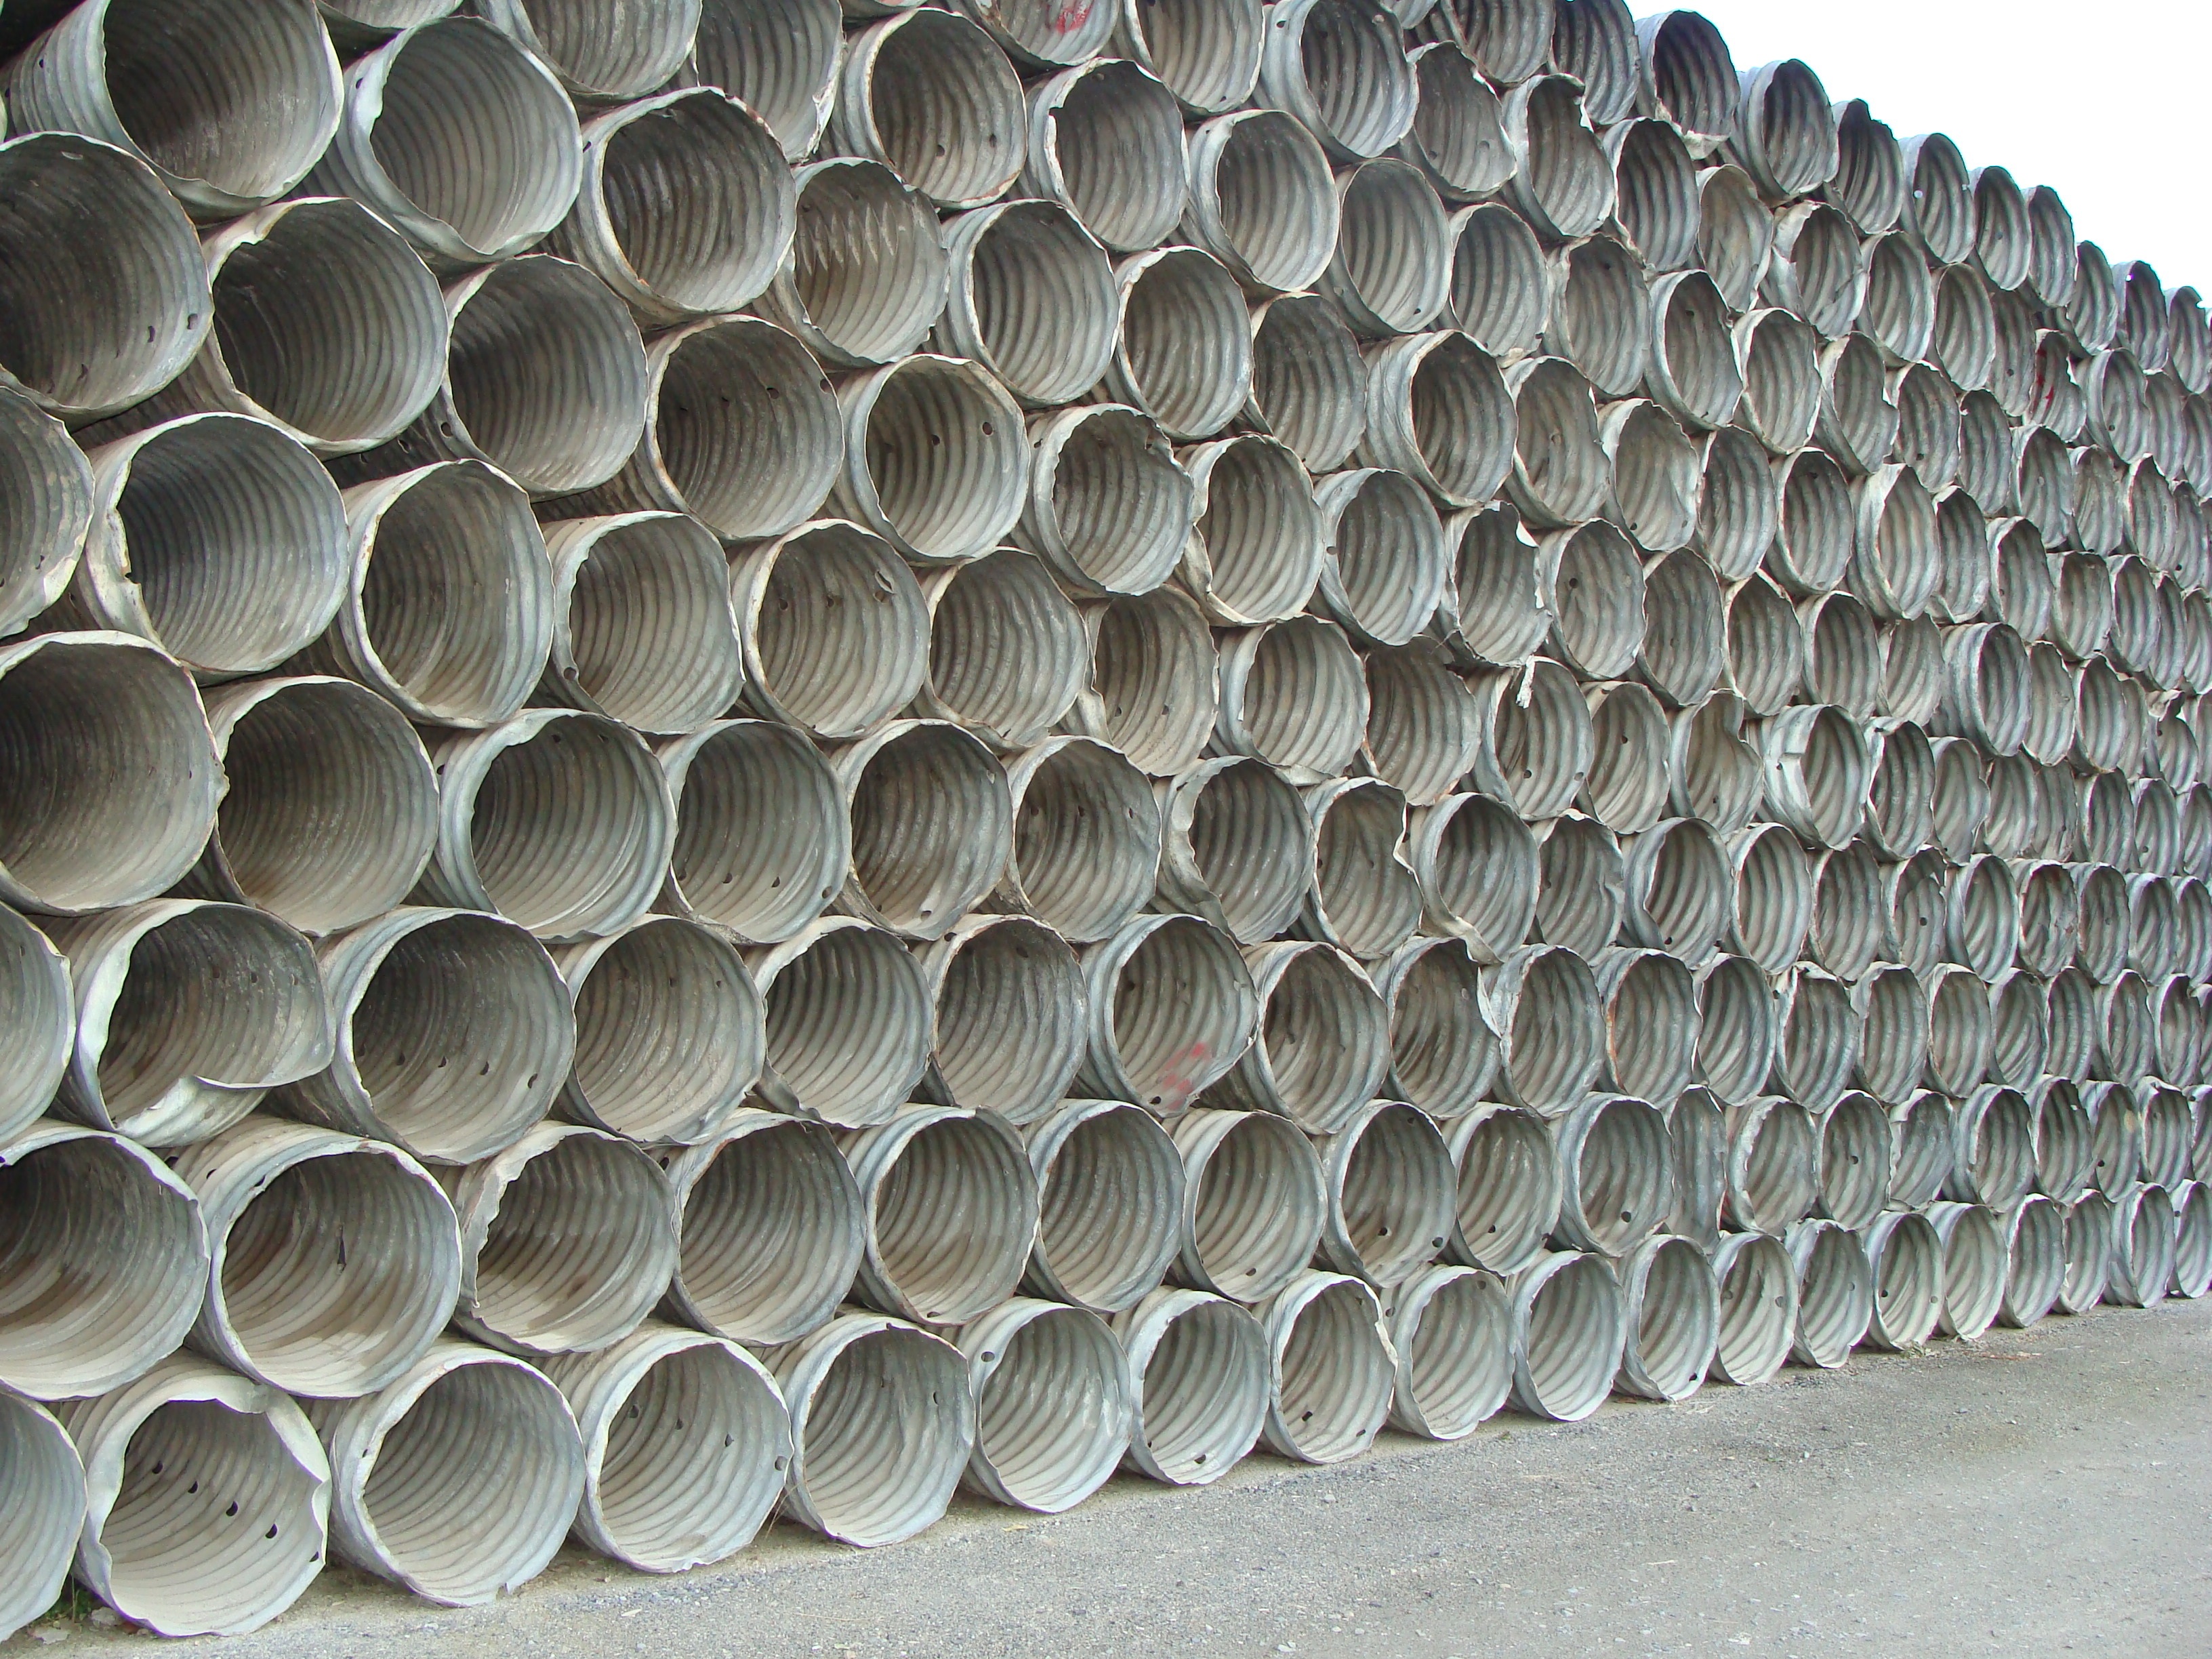
farm, wall, industrial, material, circle, pipe, tubes, brickwork, flooring